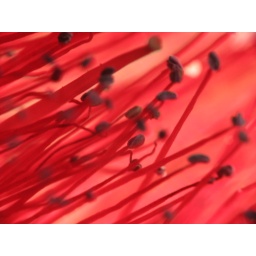
The extreme close up is made more effective by the red background, giving the black and red effect.